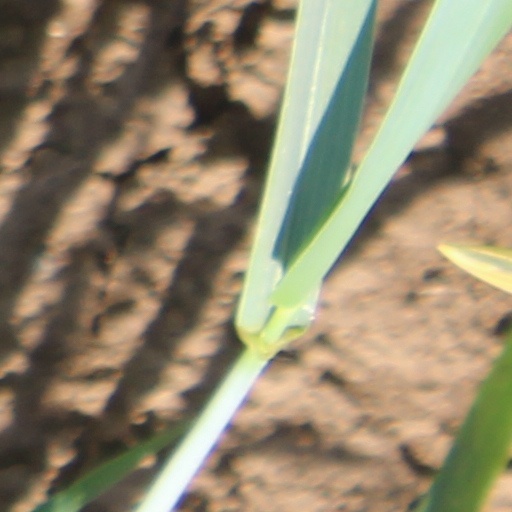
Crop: wheat